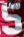
Number: 5